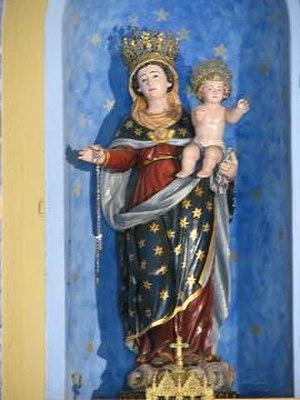
A Santa di Niolu fêtée chaque 8 septembre - Casamaccioli (Haute-Corse).
Casamaccioli est une commune française située dans la circonscription départementale de la Haute-Corse et le territoire de la collectivité de Corse. Le village appartient à la piève de Niolo.
Niolo est une ancienne piève de Corse. Située dans le centre-nord de l'île, elle relevait de la province de Corte sur le plan civil et du diocèse d'Aléria sur le plan religieux.